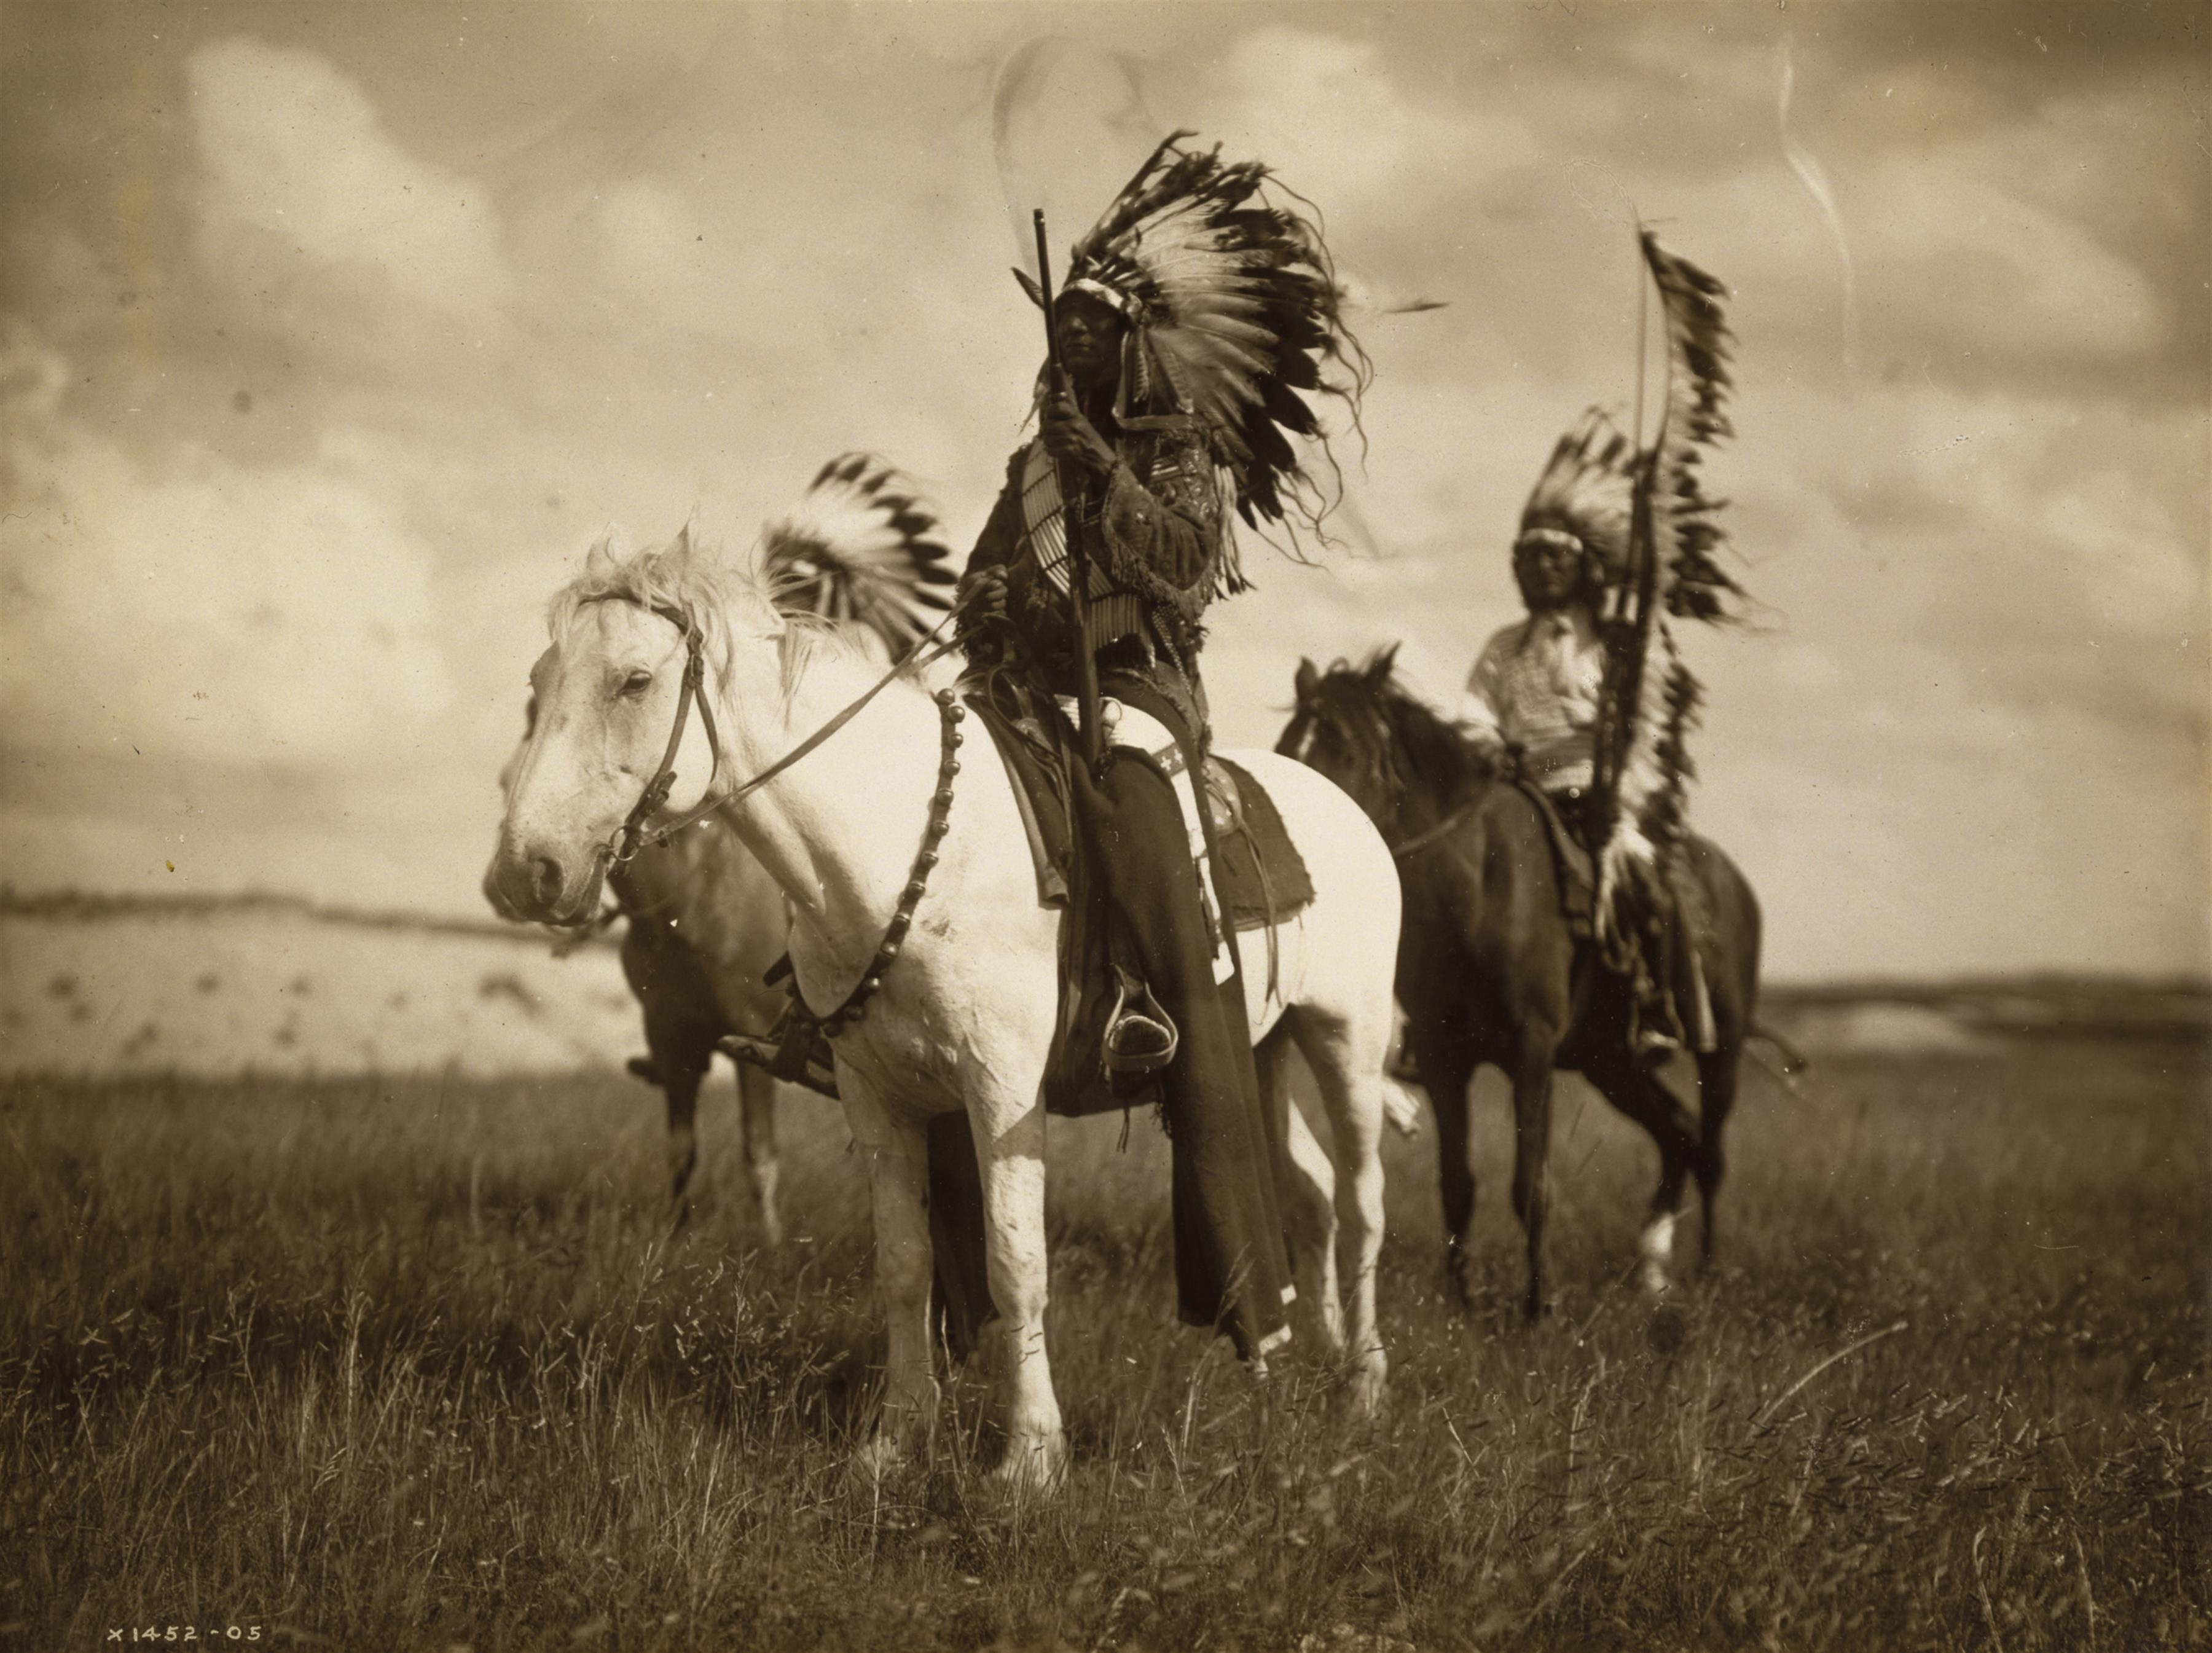
man, black and white, people, vintage, antique, old, asian, horse, mane, monochrome, lifestyle, headgear, face paint, american, study, culture, beautiful, school, heritage, historical, tradition, indian, traditional, cultural, chief, teach, pack animal, monochrome photography, sioux, indo americans, horse like mammal, mustang horse